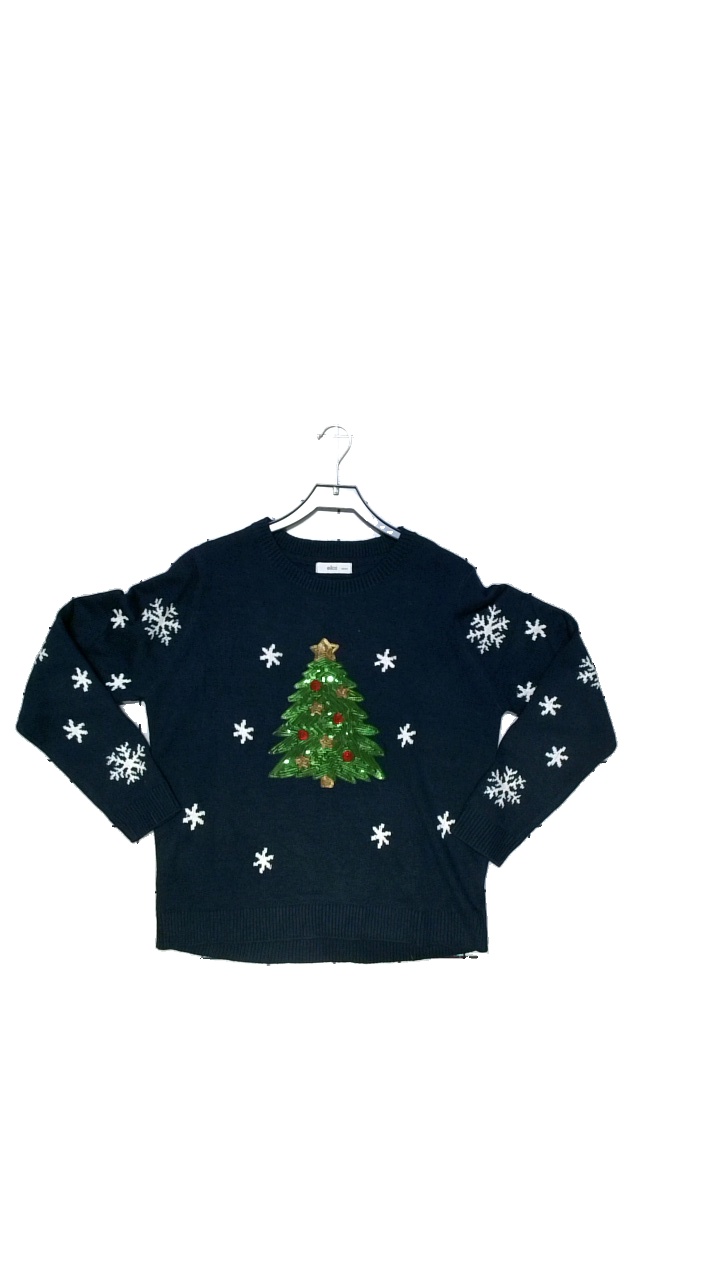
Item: Sweater (Ladies)
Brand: Ellos
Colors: Multicolor, White, Blue
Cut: Regular
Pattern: Other
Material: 100%Acryl
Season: Winter
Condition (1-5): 5
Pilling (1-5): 5
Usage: Reuse
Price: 100-150